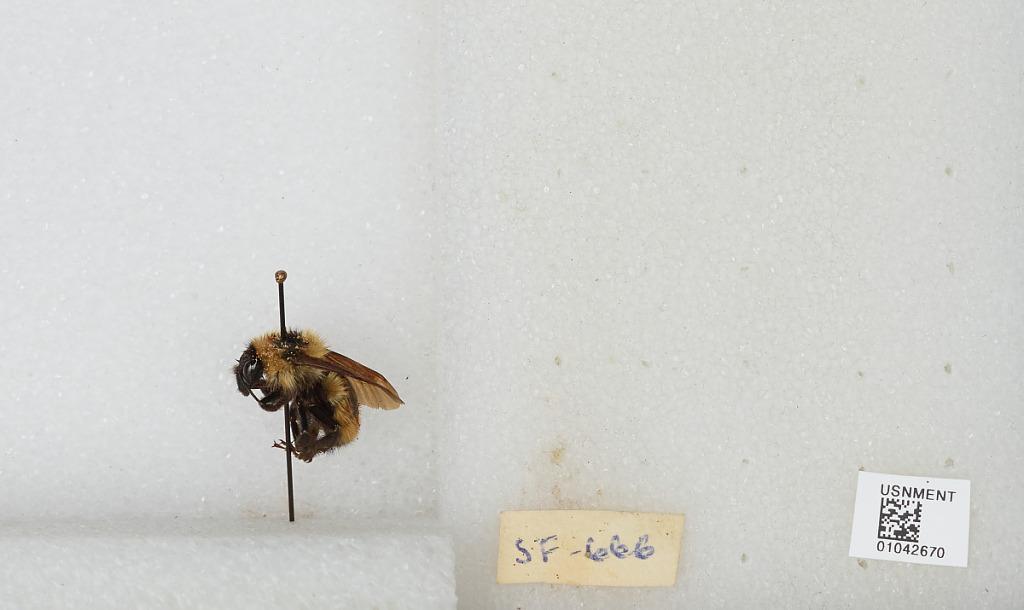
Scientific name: Bombus sp.